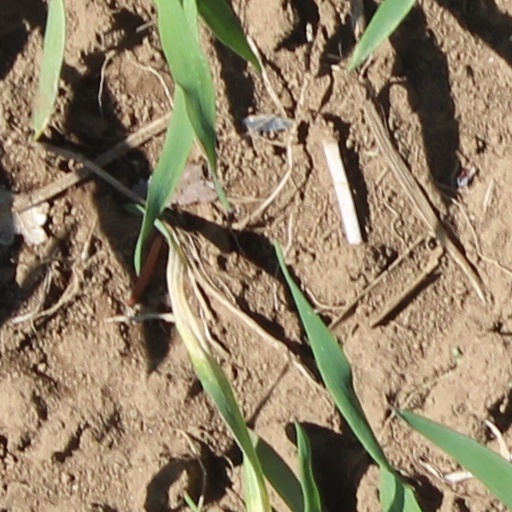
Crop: wheat